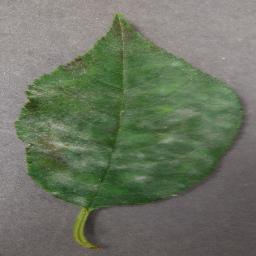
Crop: cherry
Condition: (including_sour)_powdery_mildew